Vegard Forren

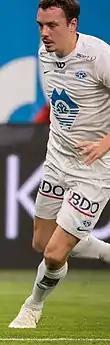
Forren in 2018 with Molde

Vegard Valgermo Forren (born 16 February 1988) is a Norwegian professional footballer who plays as a centre-back for Træff. He was capped over 30 times for the Norway national team.